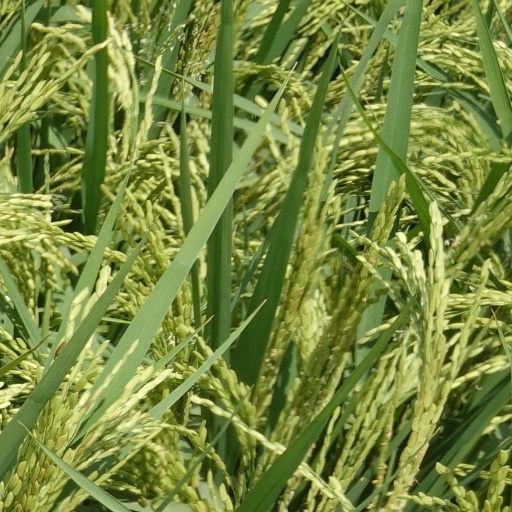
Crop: rice